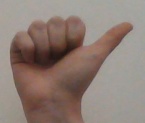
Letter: dhad